Gniezno locomotive depot

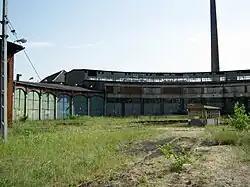
Depot and turntable

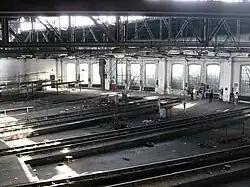
Roundhouse interior

The Gniezno locomotive depot is a 19th-century railway depot and historical monument in the town of Gniezno, Greater Poland Voivodeship, Poland. It was built in 1875 in the area adjacent to the newly built Gniezno railway station in 1872, which became an important point in the Poznań-Toruń transport hub. With the railway infrastructure built around it, it creates a complex unique on a European scale. The depot was decommissioned in 2009 and later abandoned when the repairs to the rolling stock were moved from Gniezno to Leszno. It now operates only as a heritage tourist attraction.